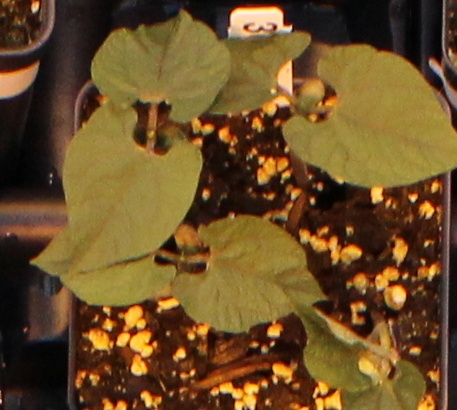
Label: Blackbean